2011 Football League Cup final

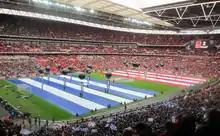
The starting line-ups being announced before kick-off

In the build-up to the game, Arsène Wenger criticised the FA and UEFA for overpricing tickets for their finals.